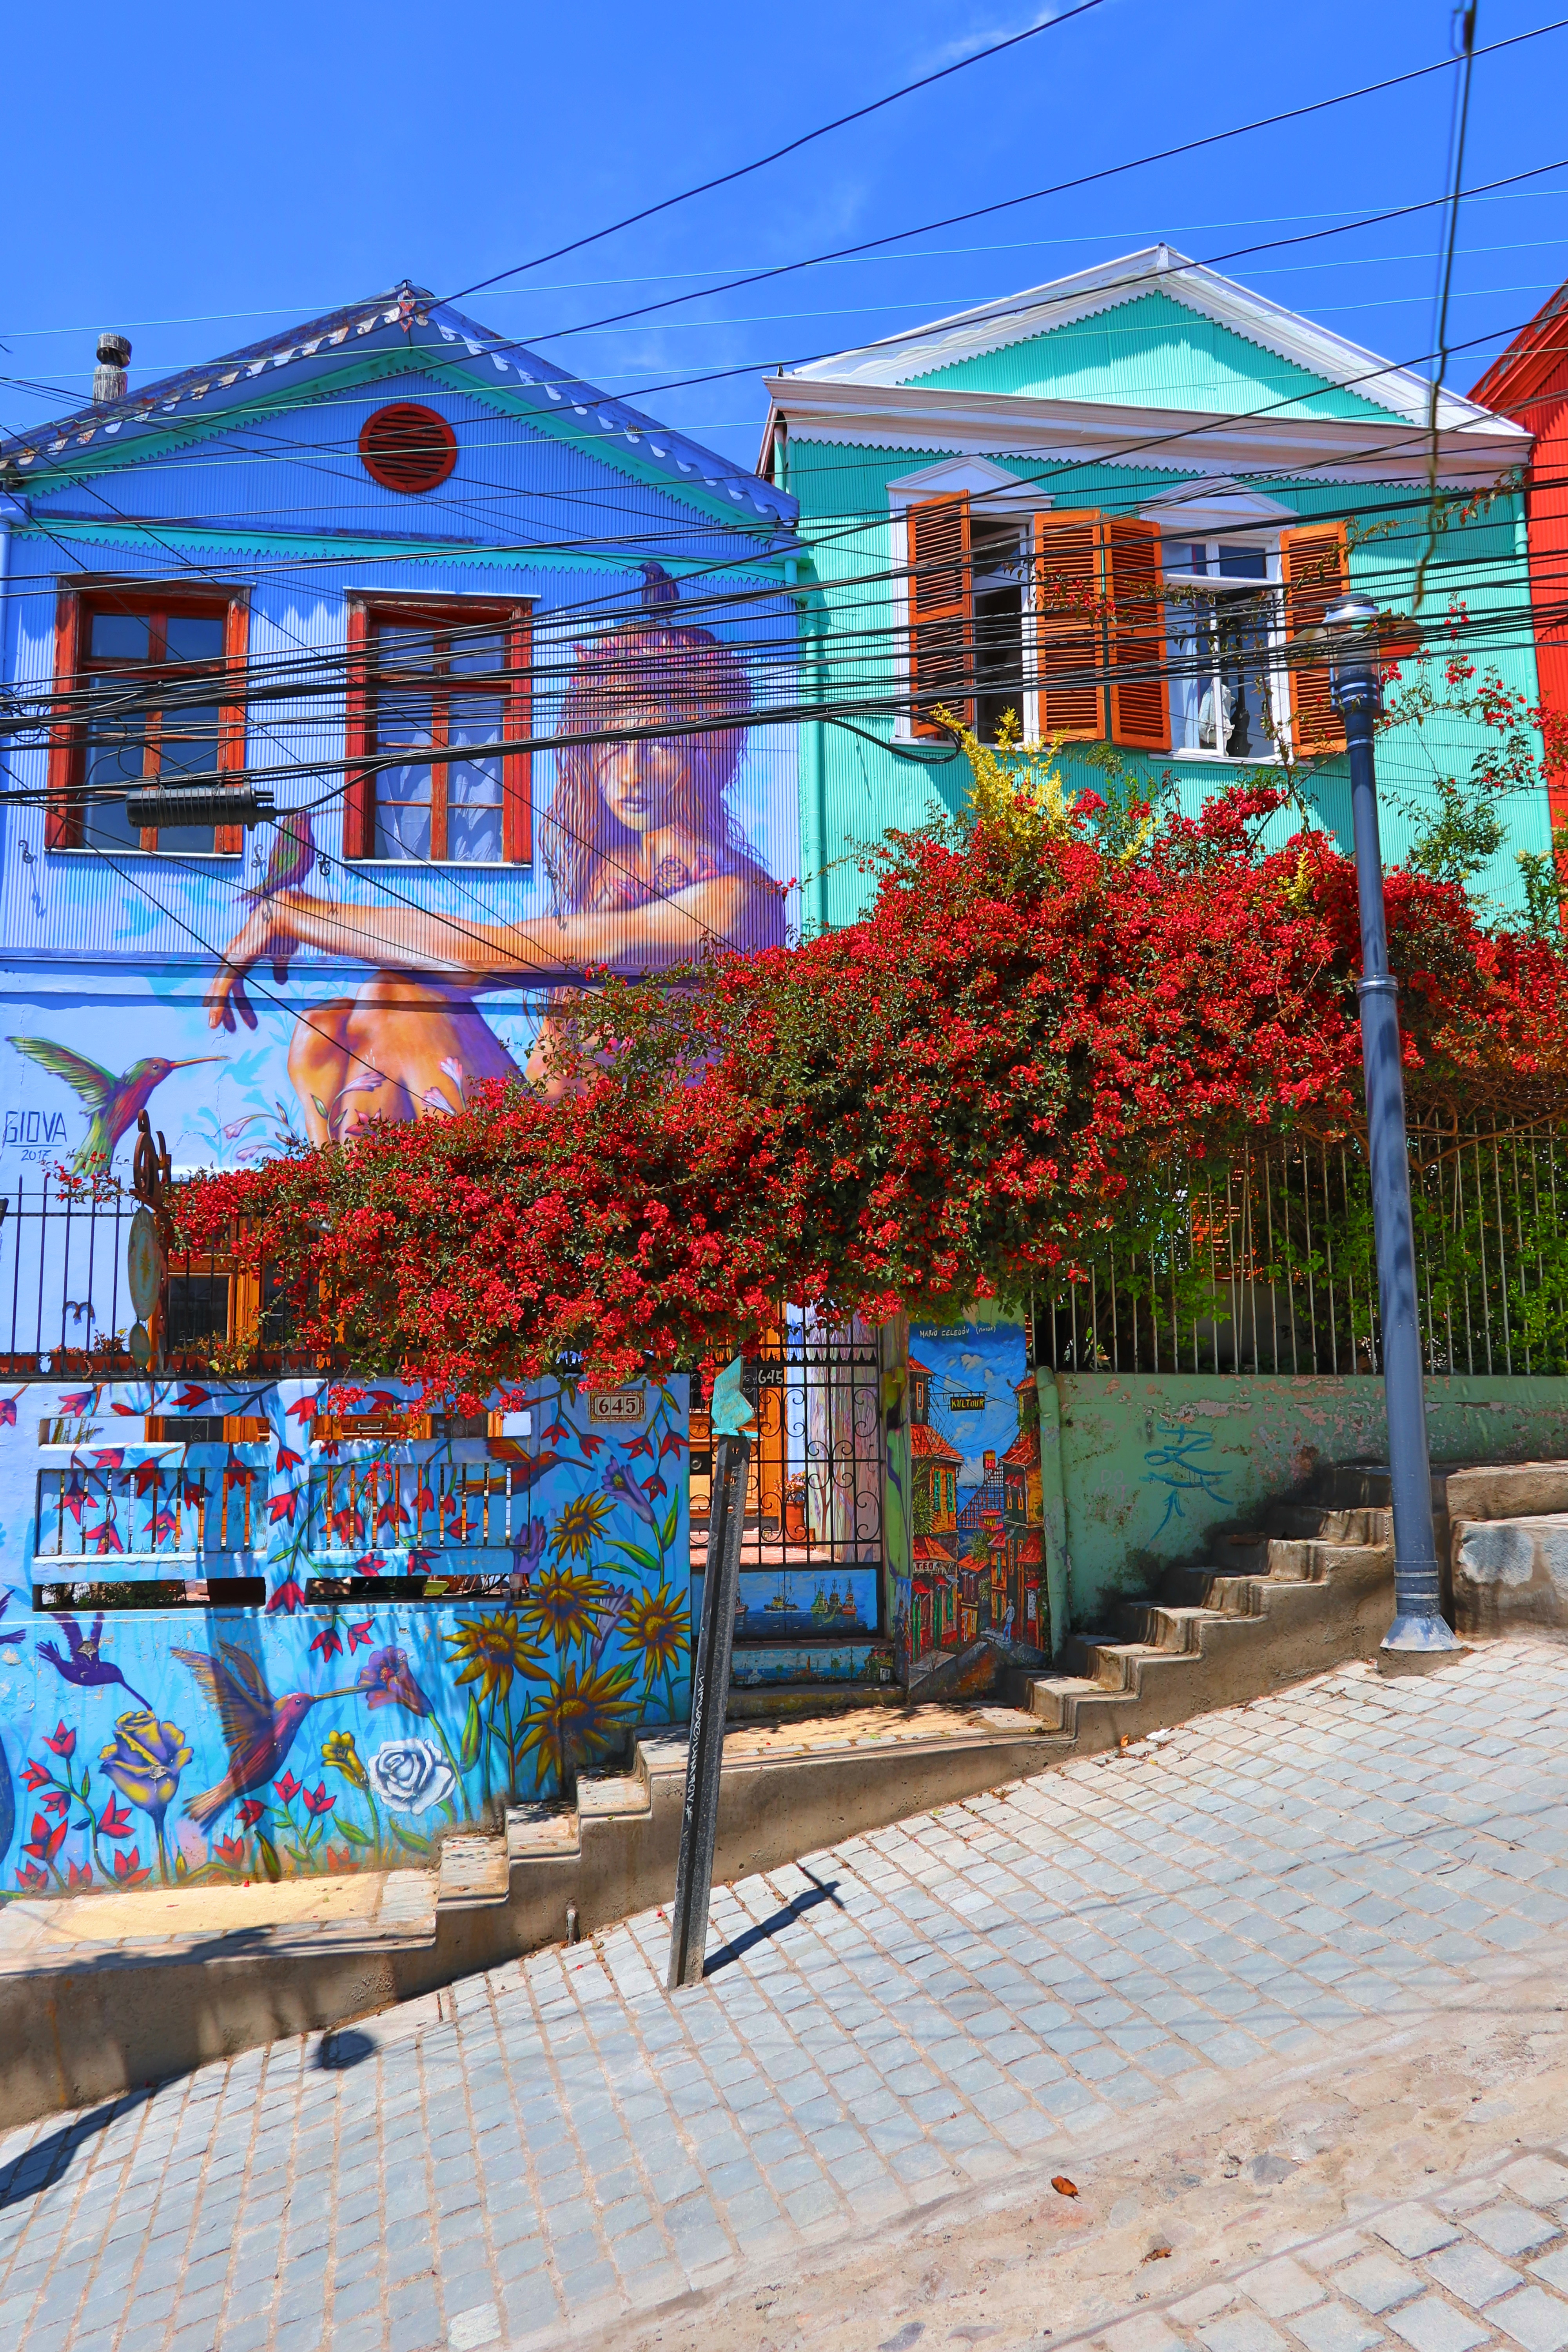
valparaiso, chile, colors, streets, stairs, graffiti, street art, Quaint Planet, blue, wall, neighbourhood, town, house, sky, daytime, architecture, tree, home, mural, azure, turquoise, facade, residential area, building, urban area, leaf, vacation, art, real estate, tourism, street, leisure, plant, city, roof, suburb, Colorfulness, walkway, world, road, painting